A Man and a Woman

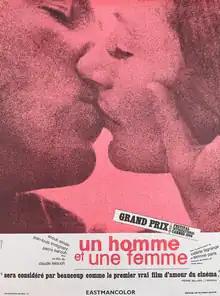
Theatrical release poster

A Man and a Woman is a 1966 French romantic drama film directed by Claude Lelouch and starring Anouk Aimée and Jean-Louis Trintignant. Written by Pierre Uytterhoeven and Lelouch, the film concerns a young widow and widower who meet by chance at their children's boarding school and whose budding relationship is complicated by the memories of their deceased spouses. The film is known for its lush photography, which features frequent segues among full color, black-and-white, and sepia-toned shots, and for its music score by Francis Lai.